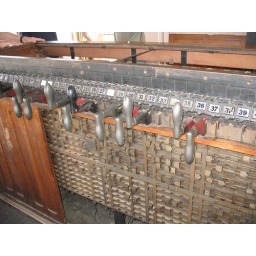
Electromechanical interlocking plant at the x-SP tower in Santa Clara, CA. Industrial Santa Clara mini-tour